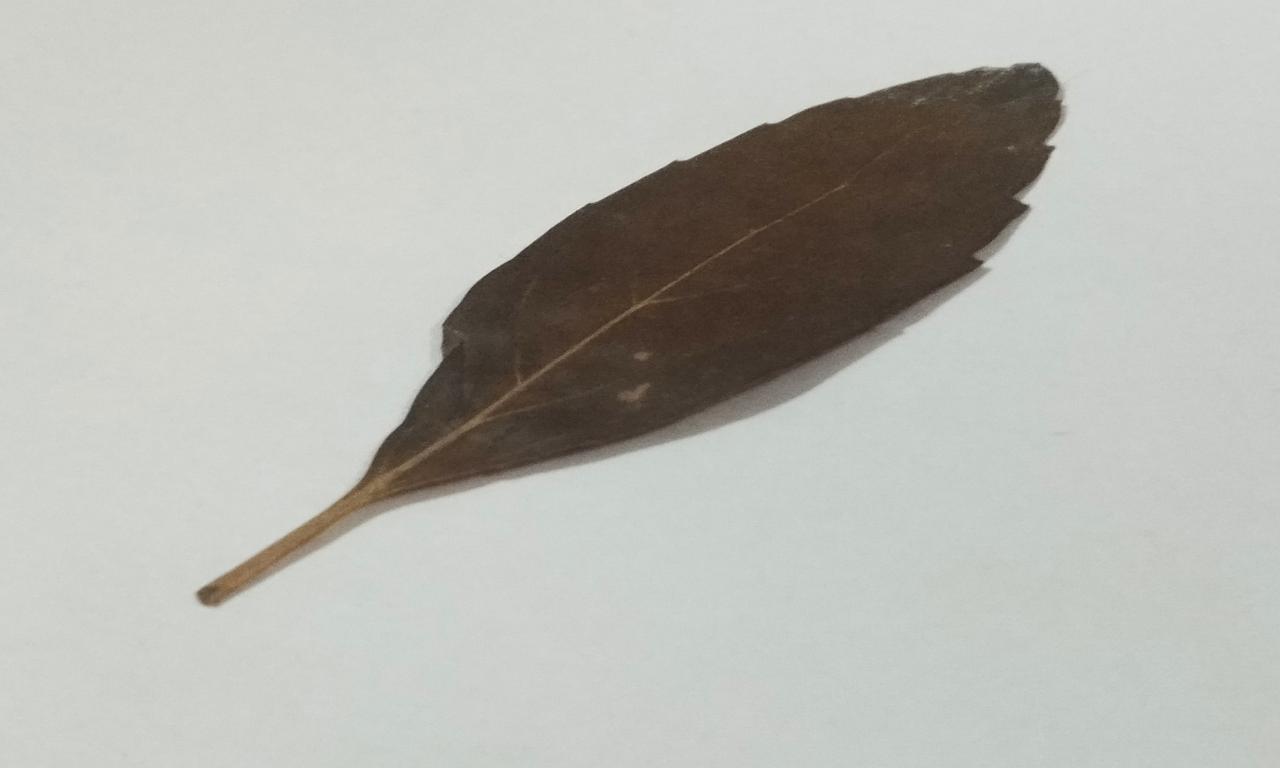
Label: Dried